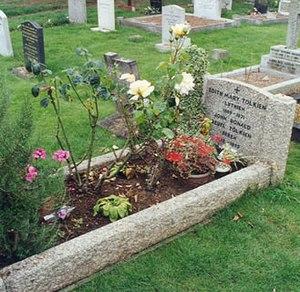
Le cimetière de Wolvercote est un cimetière situé dans la banlieue d'Oxford, sur Banbury Road, dans le village de Wolvercote.
John Ronald Reuel Tolkien [ d͡ʒɒn ˈɹʷɒnld ˈɹʷuːəl ˈtʰɒlkiːn], plus connu sous la forme J. R. R. Tolkien, est un écrivain, poète, philologue, essayiste et professeur d’université britannique, né le 3 janvier 1892 à Bloemfontein et mort le 2 septembre 1973 à Bournemouth. Il est principalement connu pour ses romans Le Hobbit et Le Seigneur des anneaux.